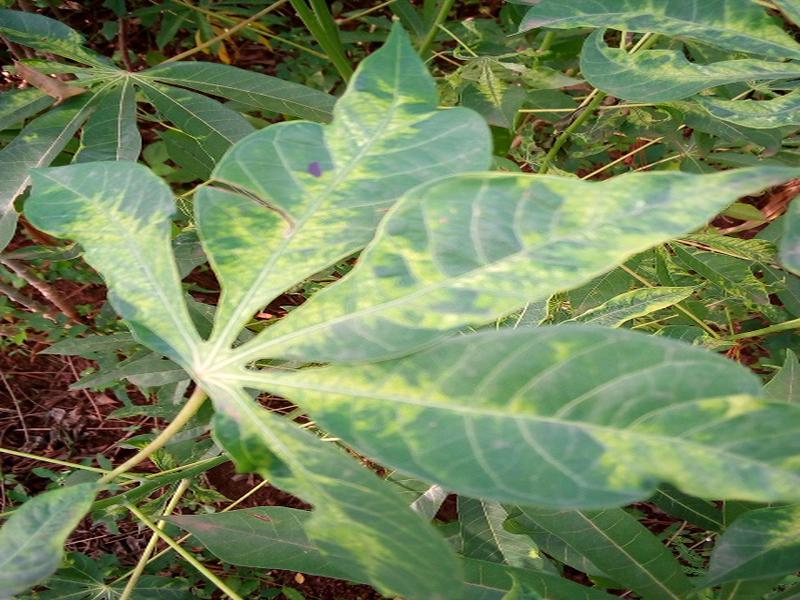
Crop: cassava
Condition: mosaic_disease